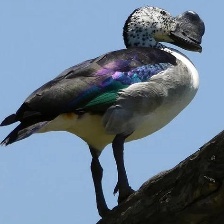
Species: KNOB BILLED DUCK
Scientific name: SARKIDIORNIS MELANOTOS
ImageNet parent category: drake